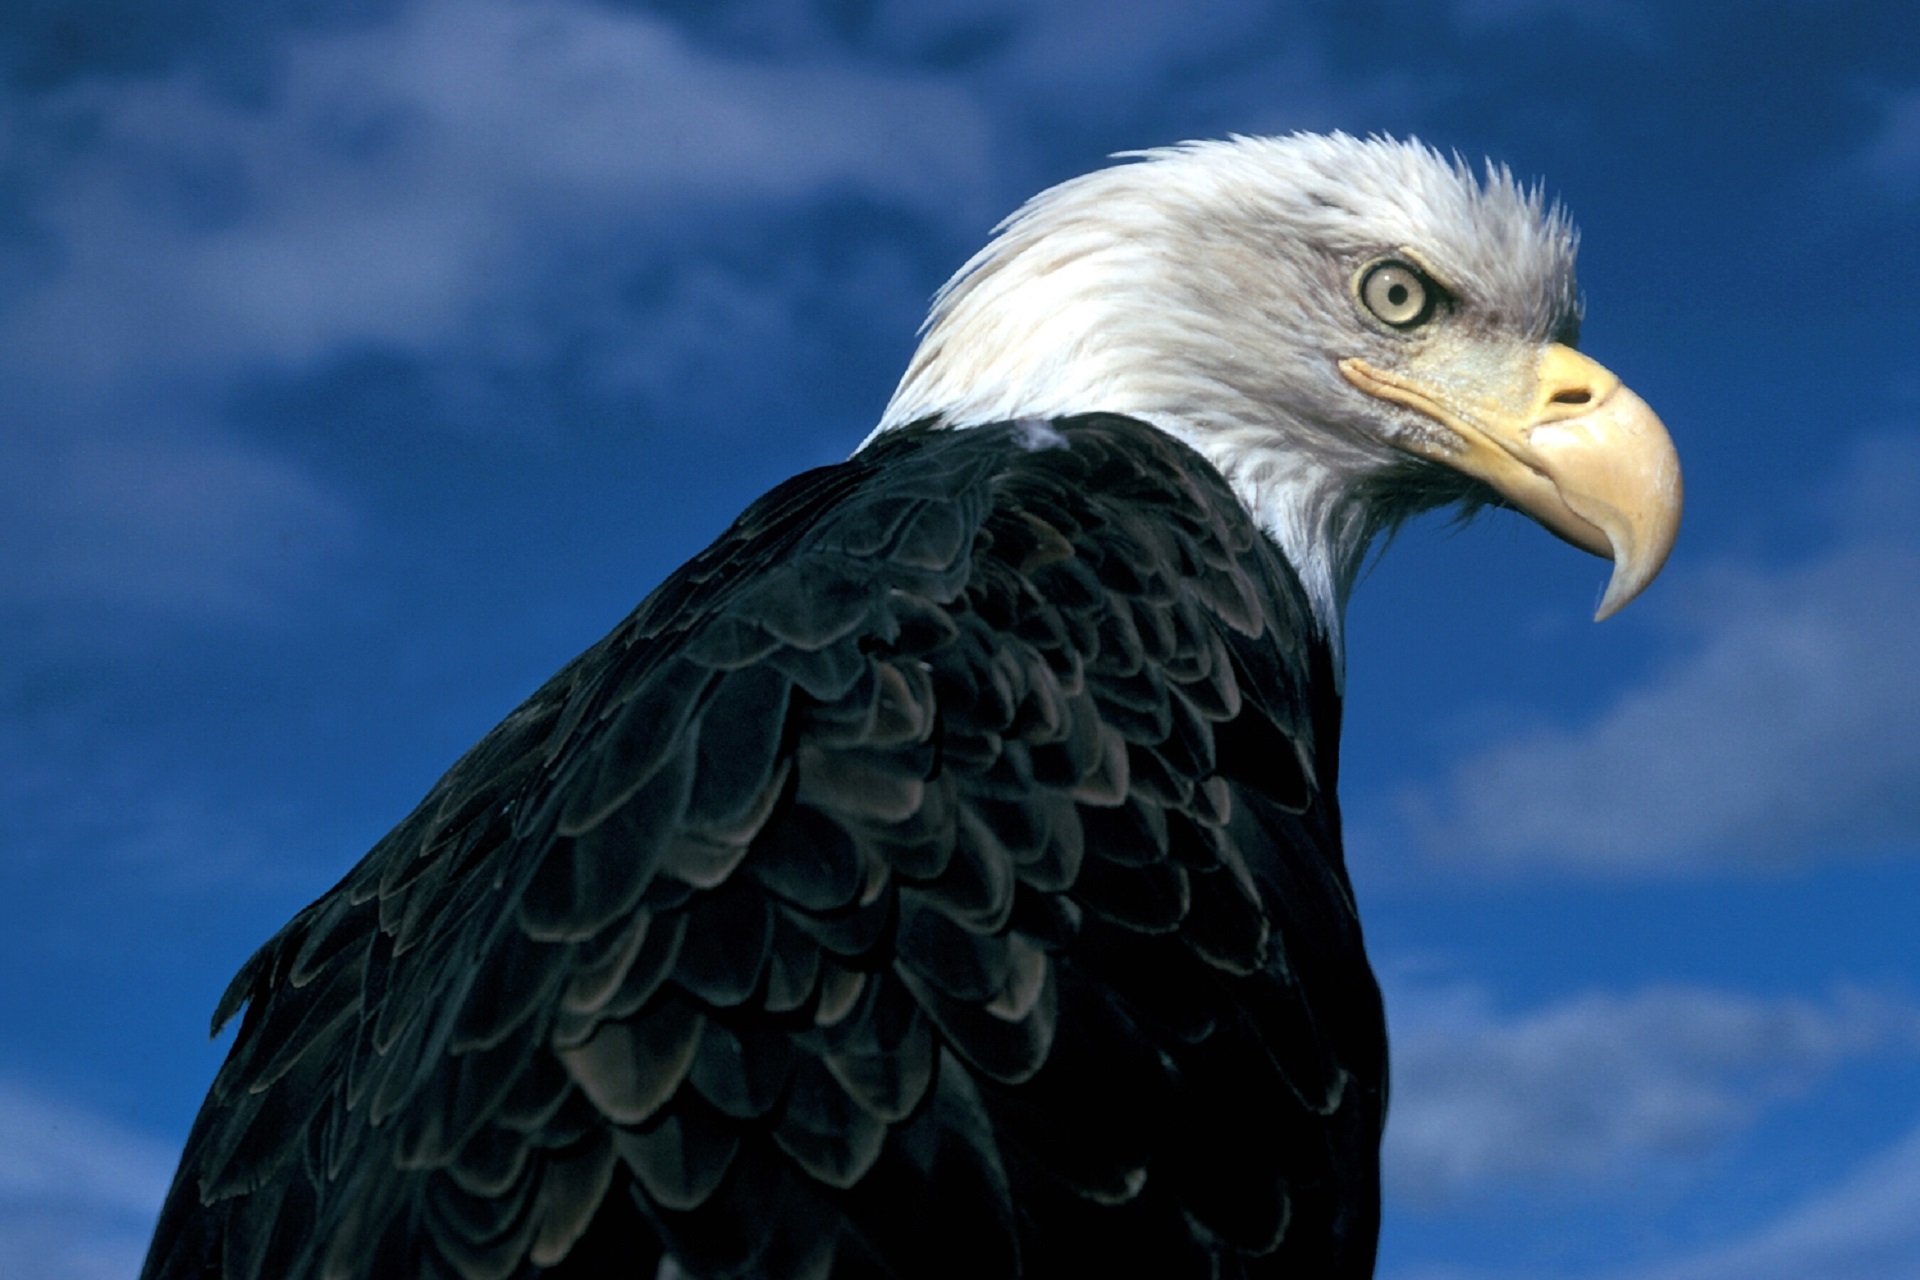
nature, bird, wing, sky, wild, portrait, beak, symbol, eagle, predator, freedom, fauna, raptor, majestic, bird of prey, bald eagle, bald, american, feathers, vertebrate, falcon, perched, accipitriformes